Ston Easton Park

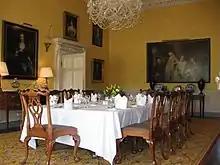
The Yellow Dining Room at Ston Easton Park

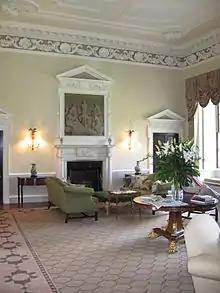
Reception Room at Ston Easton Park. The square panel over the fireplace is a "trompe-l'œil" painting.

The two-storey house has a symmetrical facade with projecting wings either side of the central doorway with a Tuscan portico. The ashlar is dressed with plaster and stone to highlight architectural features. The rear of the building is plainer than the front and is without the plaster dressing. The interior is decorated with plaster mouldings and engravings on the ceilings and fireplaces. The entrance hall leads via mahogany doors to the by saloon. Further highly decorated rooms include the dining room and library. An octagonal bathroom contains a plunge bath used by Lady Hippisley which is believed to have been designed by Sir John Soane or one of his pupils such as George Allen Underwood.